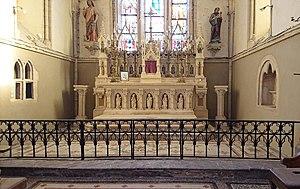
Chœur de l'église, à gauche armoire liturgique XIIIe siècle
Neuilly-la-Forêt est une ancienne commune française, située dans le département du Calvados en région Normandie, peuplée de 444 habitants, devenue le 1ᵉʳ janvier 2017 une commune déléguée au sein de la commune nouvelle d'Isigny-sur-Mer.